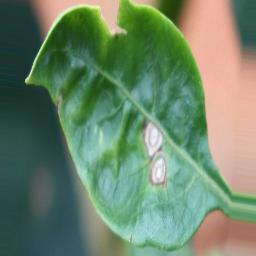
Label: cercospora